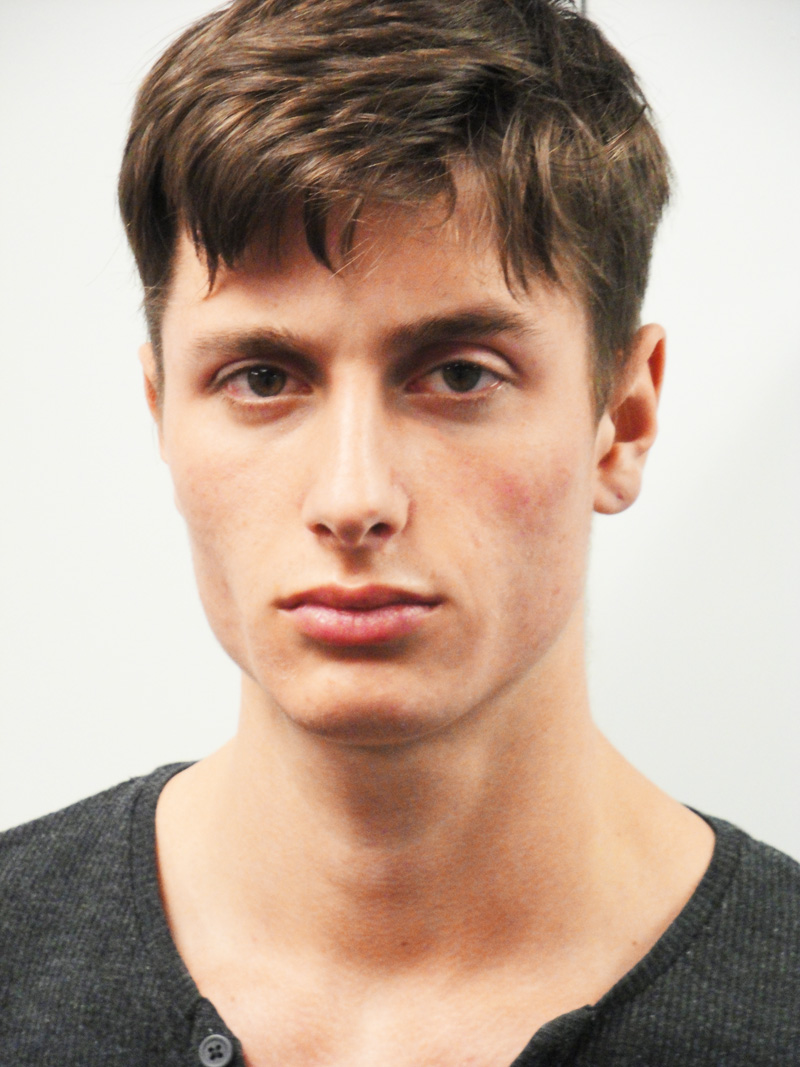
Portrait style: Real Portrait